Nishitetsu Yanagawa Station

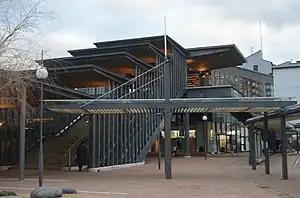
Nishitetsu Yanagawa Station

is a passenger railway station located in the city of Yanagawa, Fukuoka, Japan. It is operated by the private transportation company Nishi-Nippon Railroad (NNR), and has station number T39.